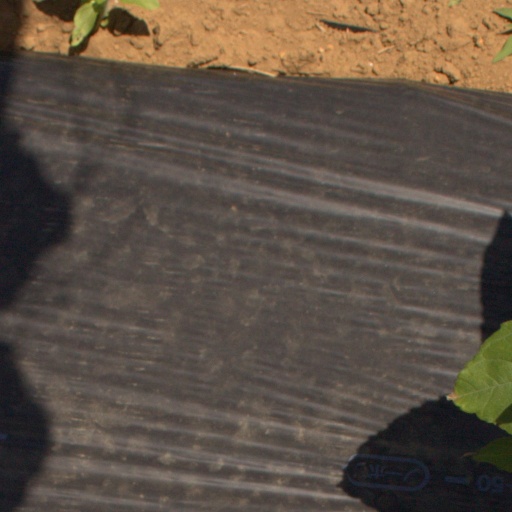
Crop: Jerusalem artichoke